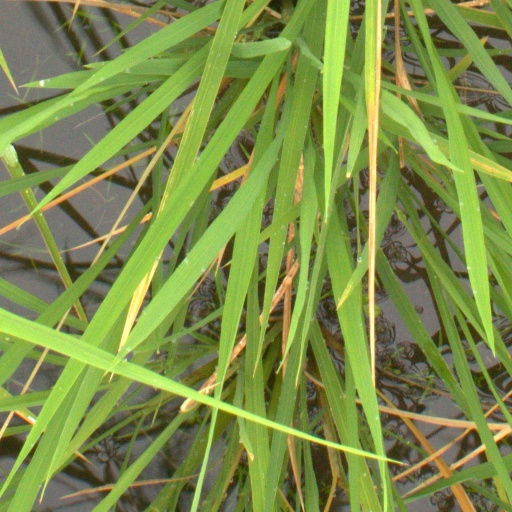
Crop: rice